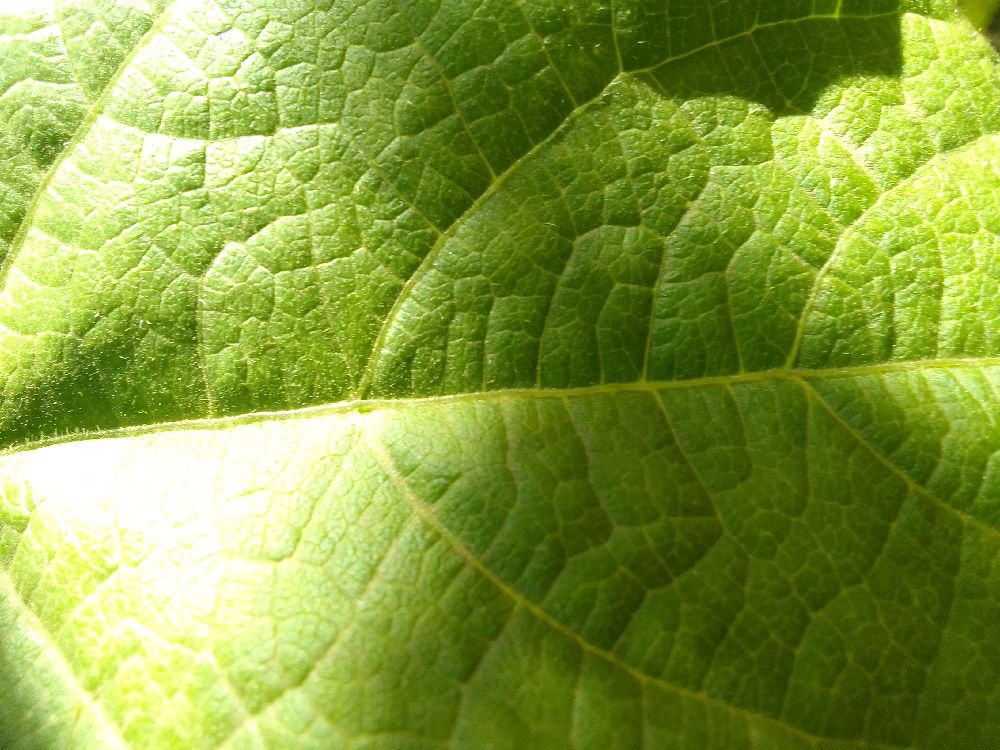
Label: healthy